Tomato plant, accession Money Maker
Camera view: vertical (180 deg); turntable rotation: 90 degrees
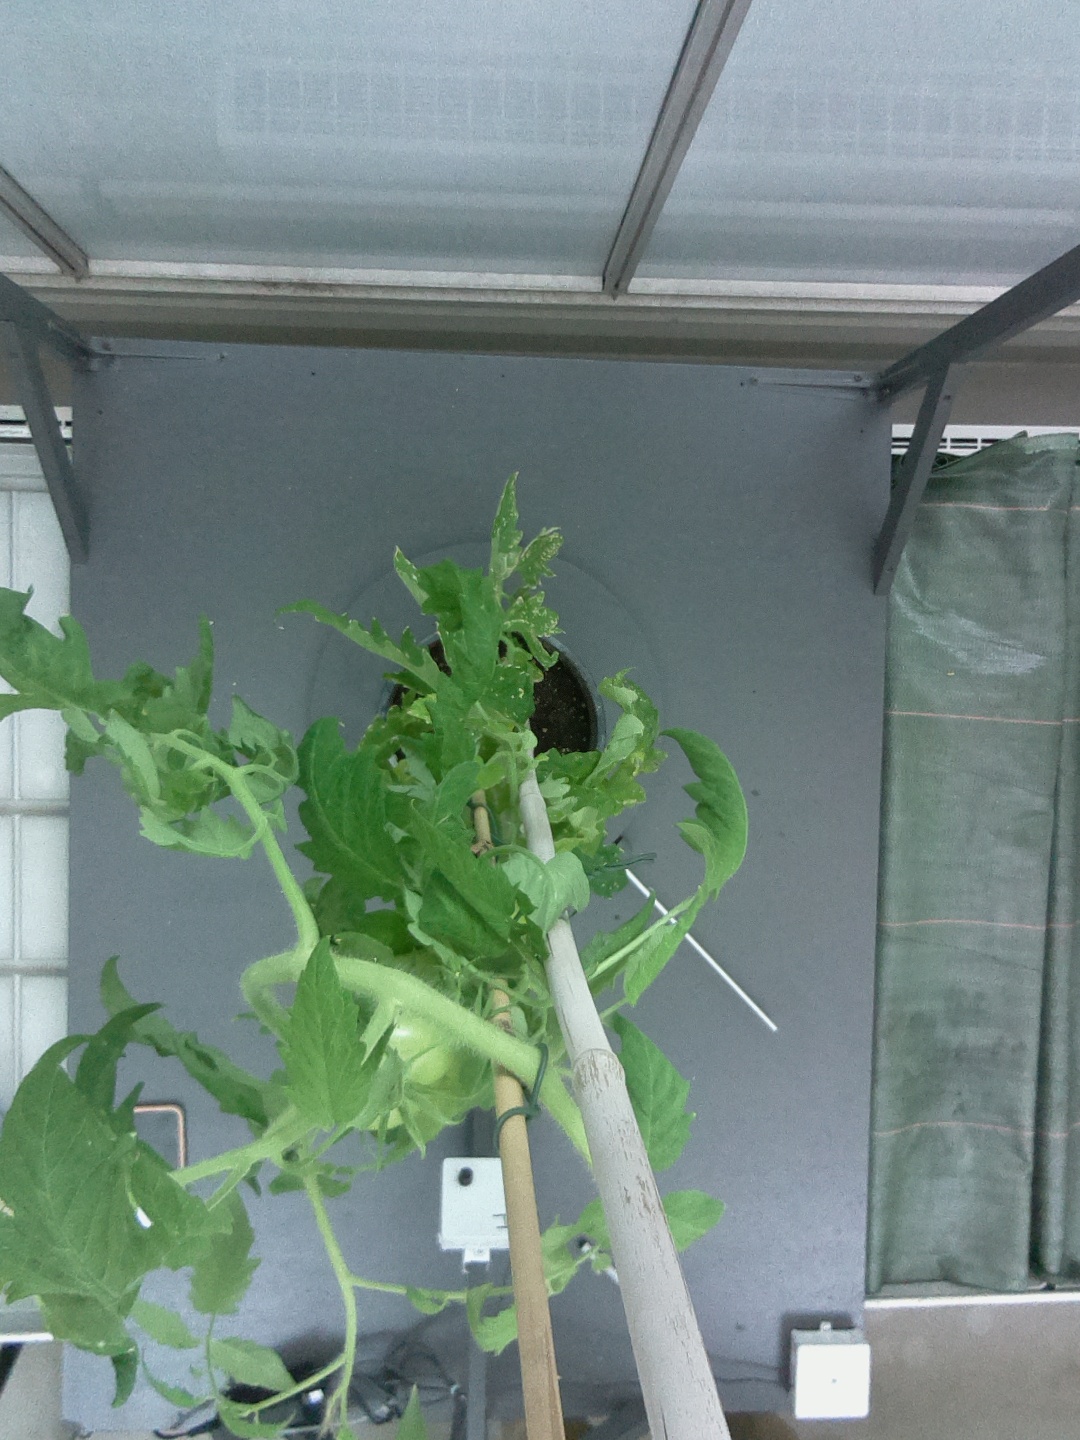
BBCH growth stage 77: 70%-80% of final fruit size